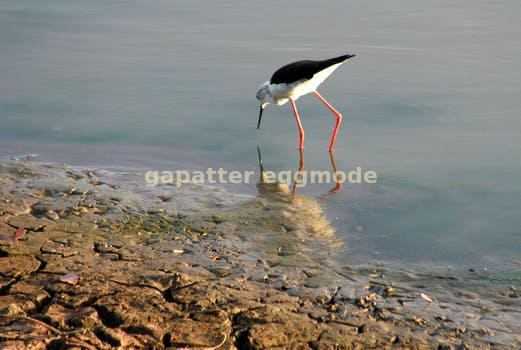
Label: Watermark